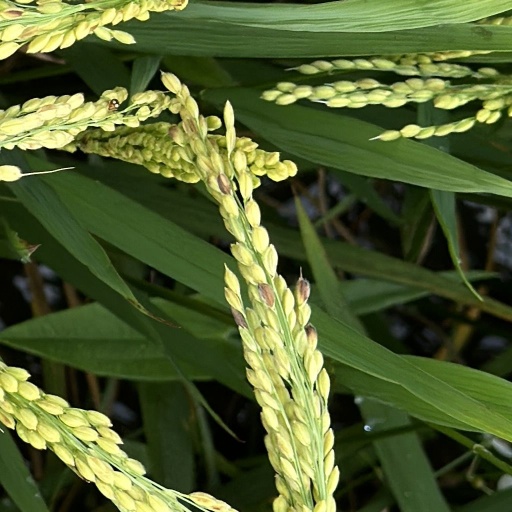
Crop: rice